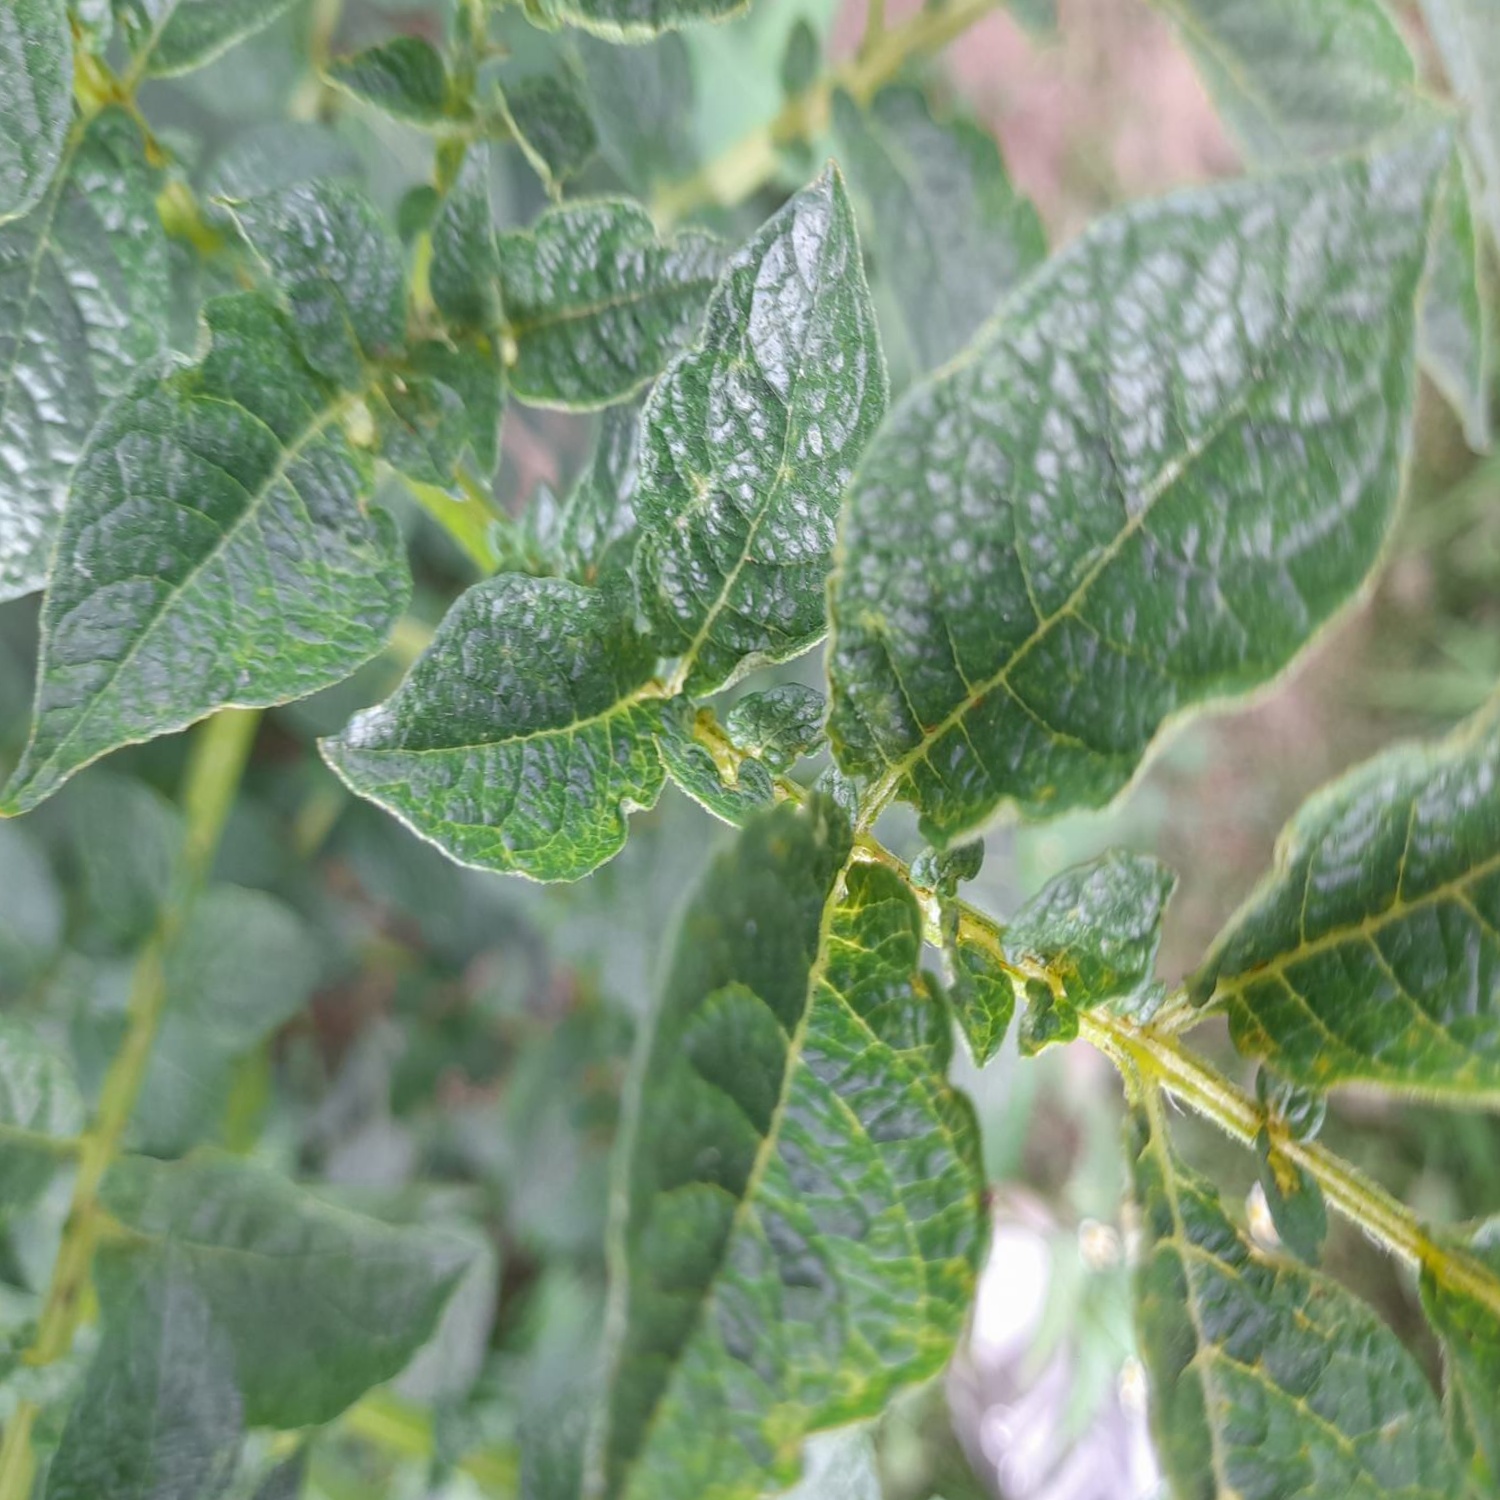
Etiqueta: Virus